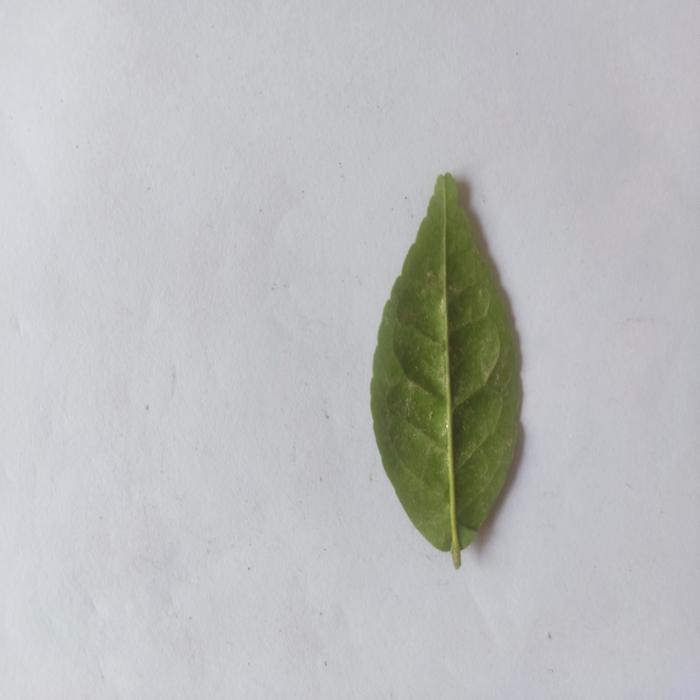
Crop: Aegle Marmelos
Leaf condition: Healthy_Leaf